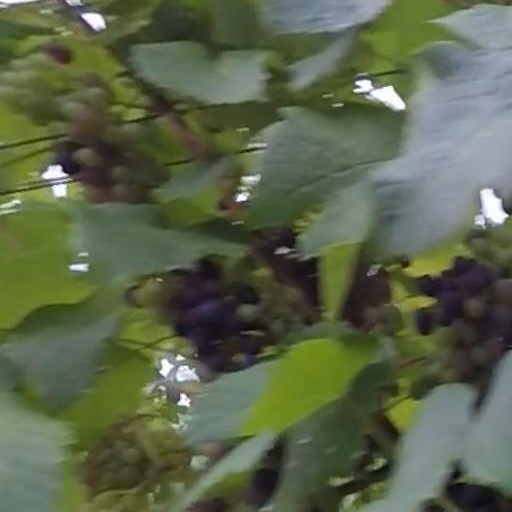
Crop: grape